Force

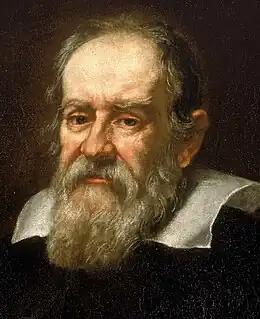
Galileo Galilei was the first to point out the inherent contradictions contained in Aristotle's description of forces.

Dynamic equilibrium was first described by Galileo who noticed that certain assumptions of Aristotelian physics were contradicted by observations and logic. Galileo realized that simple velocity addition demands that the concept of an "absolute rest frame" did not exist. Galileo concluded that motion in a constant velocity was completely equivalent to rest. This was contrary to Aristotle's notion of a "natural state" of rest that objects with mass naturally approached. Simple experiments showed that Galileo's understanding of the equivalence of constant velocity and rest were correct. For example, if a mariner dropped a cannonball from the crow's nest of a ship moving at a constant velocity, Aristotelian physics would have the cannonball fall straight down while the ship moved beneath it. Thus, in an Aristotelian universe, the falling cannonball would land behind the foot of the mast of a moving ship. When this experiment is actually conducted, the cannonball always falls at the foot of the mast, as if the cannonball knows to travel with the ship despite being separated from it. Since there is no forward horizontal force being applied on the cannonball as it falls, the only conclusion left is that the cannonball continues to move with the same velocity as the boat as it falls. Thus, no force is required to keep the cannonball moving at the constant forward velocity.